Rail transport in Great Britain

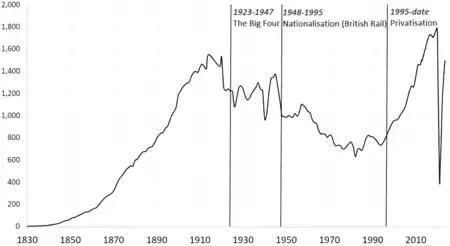
Rail passengers in Great Britain (millions) from 1829 to 2023, showing the early era of small railway companies, the amalgamation into the "Big Four", nationalisation and finally the current era of privatisation

According to historians David Brandon and Alan Brooke, the railways brought into being our modern world: